Jodensavanne

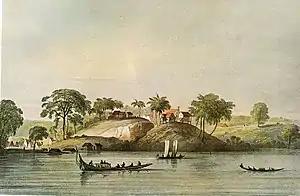
Jodensavanne around 1830

In 1639, the English, who controlled Suriname at the time, allowed Sephardi Jews from the Netherlands, Portugal and Italy to settle in the area. They came first to the old capital Torarica. On 8 April 1651, a petition was sent to the English Council of State by Benjamin de Caseras, Henry de Caseras, and Jacob Fraso for the permission to live and trade in the territories of Suriname and Barbados, marking a solid date for the origins of a Jewish community being established within the territory. In the year 1652, a new group of approximately twelve hundred that migrated under the leadership of Francis, Lord Willoughby settled in the area now known as Jodensavanne. A third group came 1664, after their expulsion from Brazil and then French Guiana, led by David Cohen Nassy. The British attempted to keep this group from moving again by guaranteeing them privileges including the right to operate their own court and to have freedom of religion. It was at around this time that the community took on the name Savanne after the fields which surrounded it; the settlement was built on a raised area of ground and was first built with one main road and four side streets. A school was built which taught Spanish and Portuguese in addition to Jewish topics. Part of the reason that these Jewish colonists were preparing for more permanent settlement was that, unlike Christian colonists who often hoped to get rich running a plantation and return to Europe, residents of Jodensavanne did not have anywhere in Europe to return to.